Great Strahov Stadium

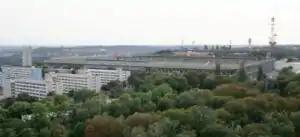
Great Strahov Stadium as seen from Petřín lookout tower

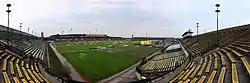
Great Strahov Stadium from southeast

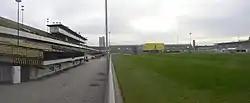
Interior of the stadium from northeast corner (2006)

The Great Strahov Stadium is a stadium in the Strahov district of Prague, Czech Republic. It was built for displays of synchronized gymnastics on a massive scale, with a field three times as long and three times as wide as the standard association football pitch. Its capacity of 250,000 spectators (56,000 seated) made it larger than any current or former sports stadium, and the second largest sports venue ever.